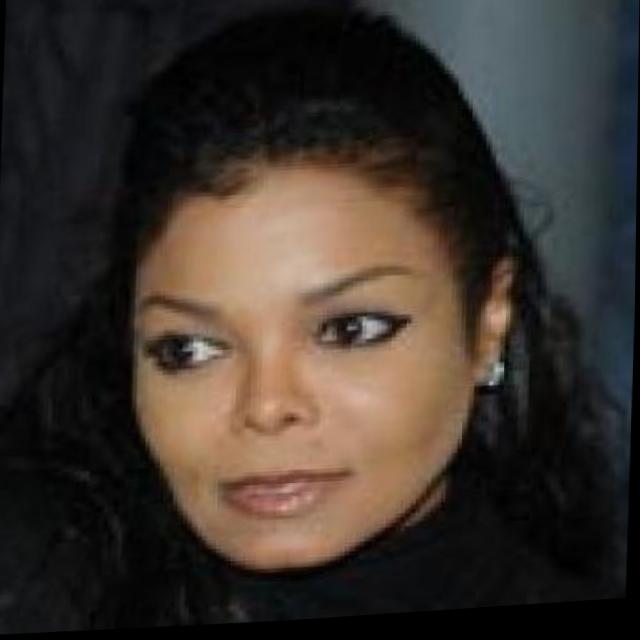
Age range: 45-64